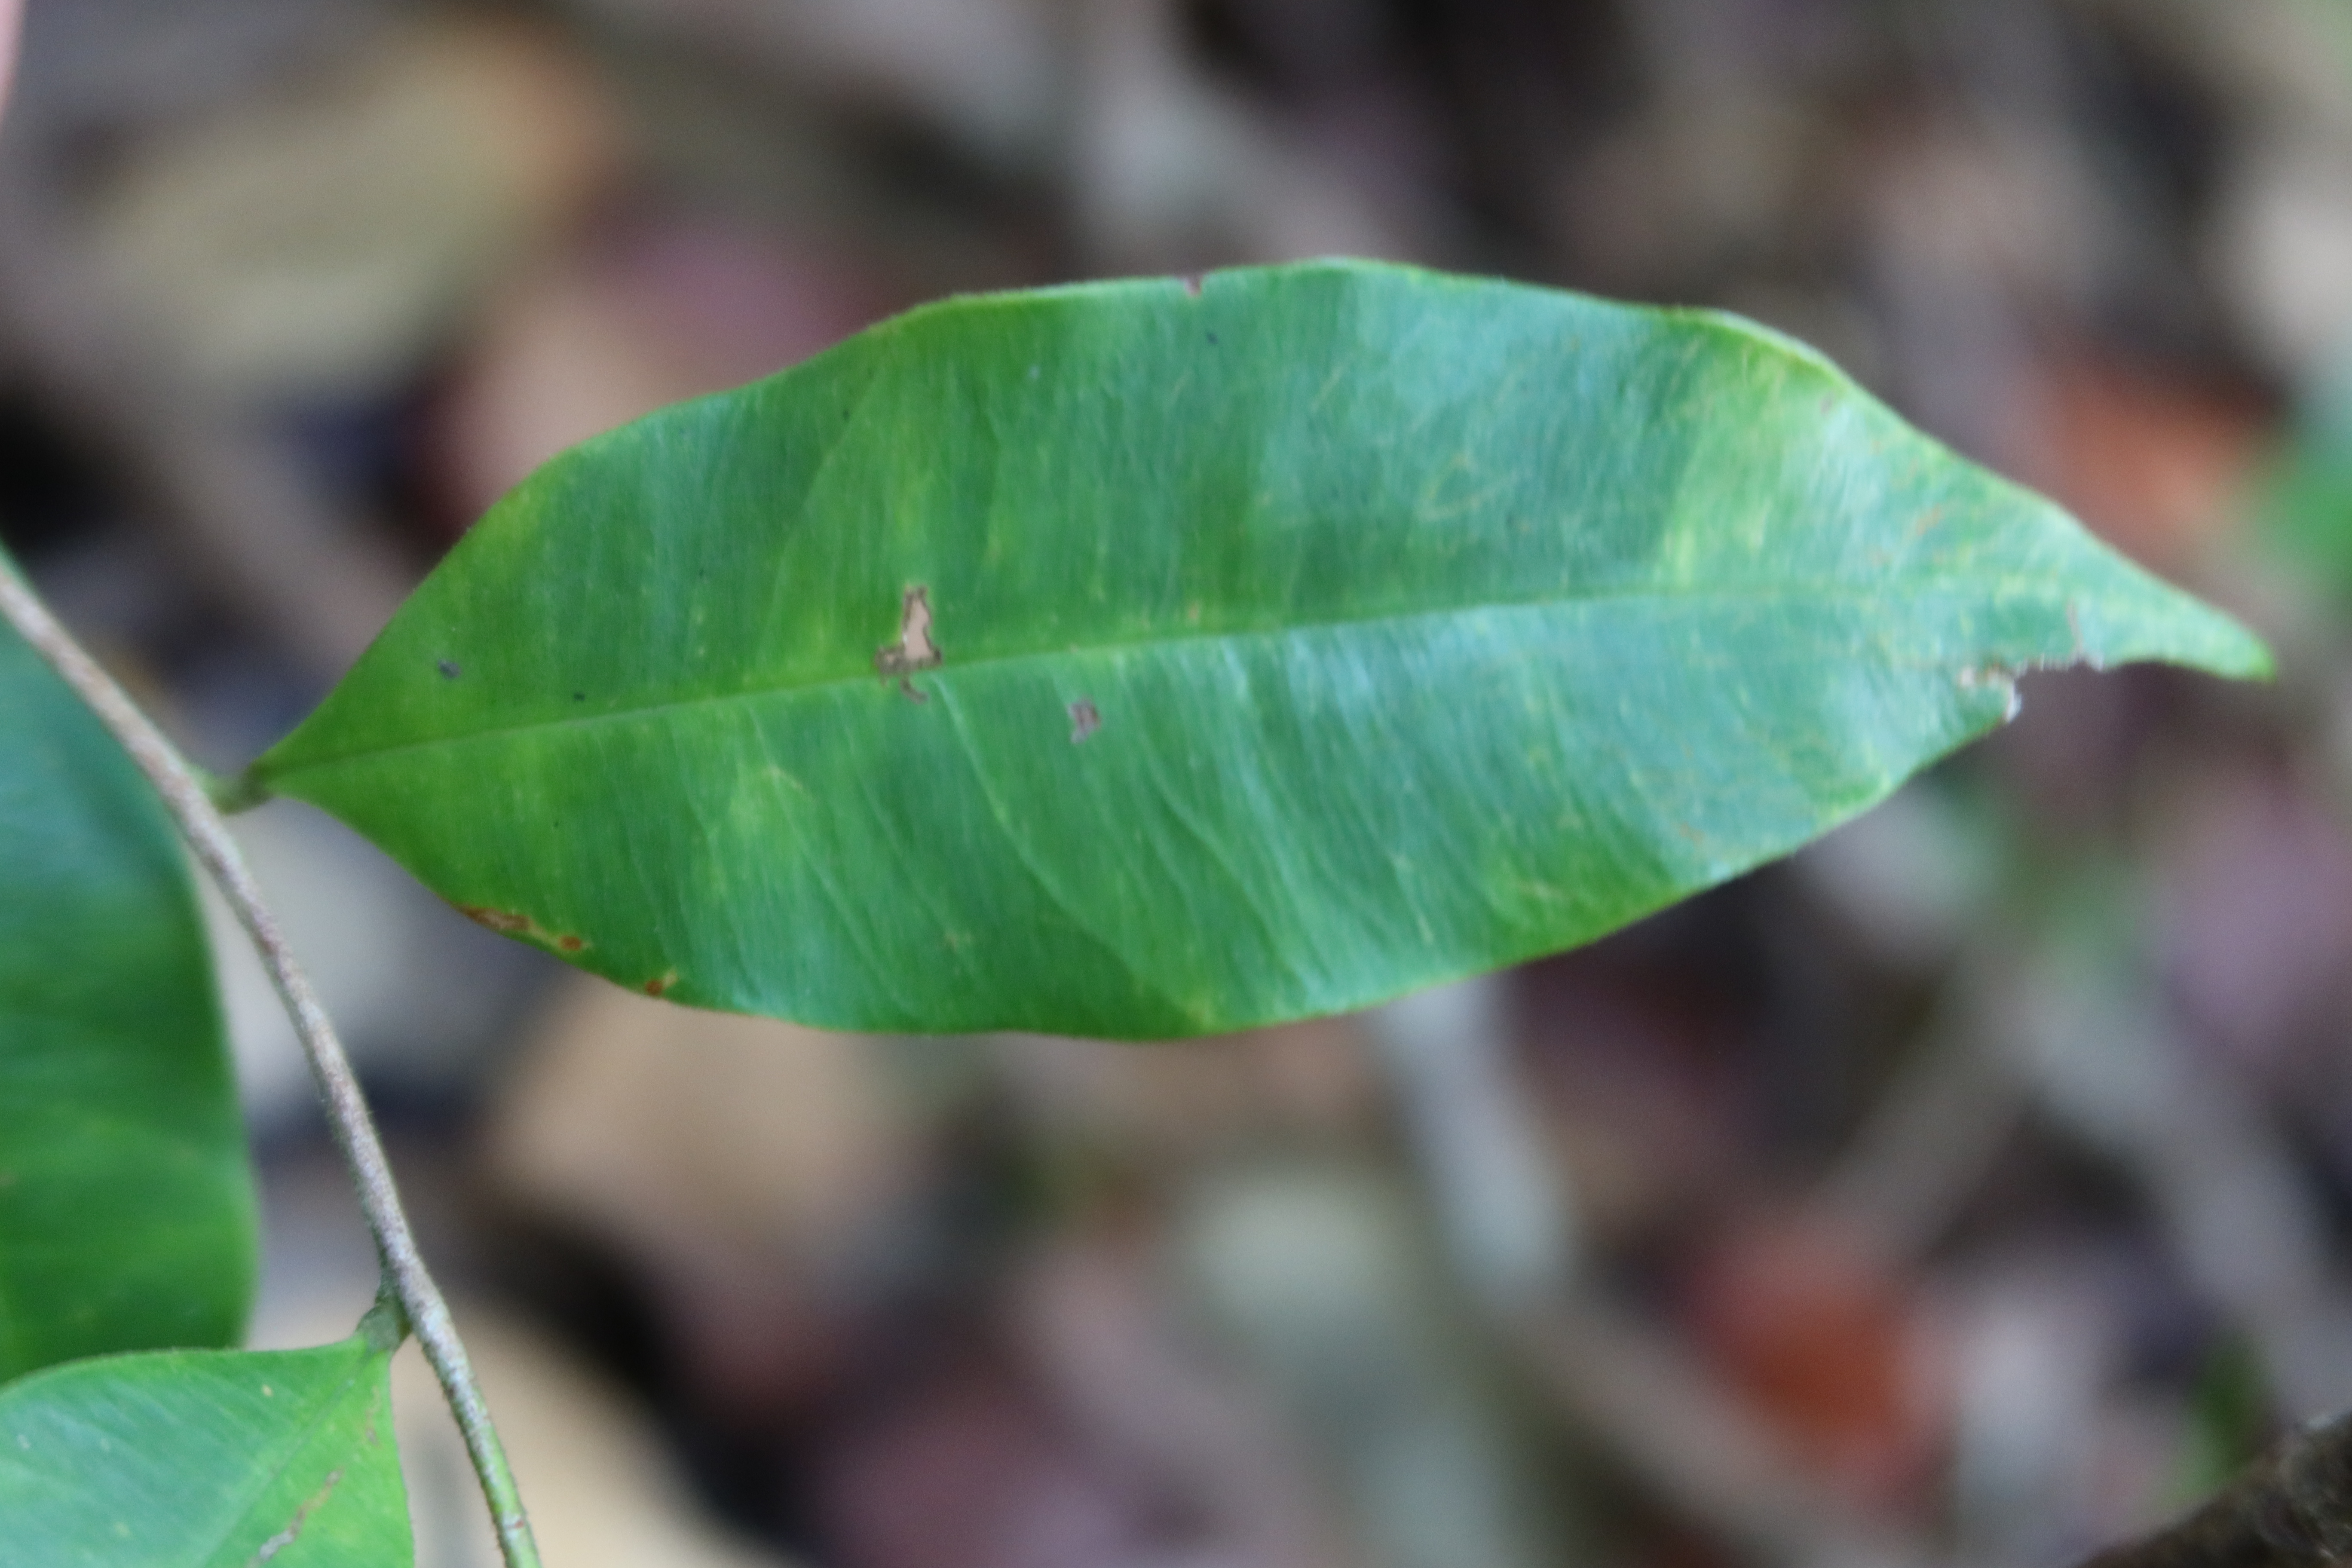
Label: Brown spots